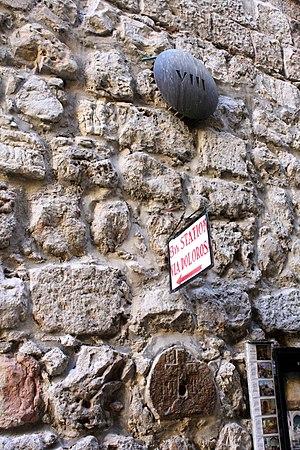
La Via Dolorosa est une rue de la vieille ville de Jérusalem.